Shigasato Station

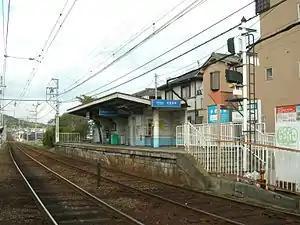
Shigasato Station, October 2009

is a passenger railway station located in the city of Ōtsu, Shiga Prefecture, Japan, operated by the private railway company Keihan Electric Railway.